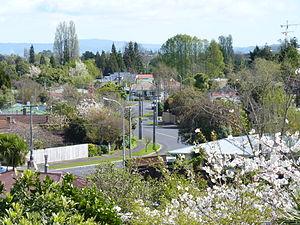
Hillcrest est une banlieue située au sud-est de la ville de Hamilton dans l’Île du Nord de la Nouvelle-Zélande.